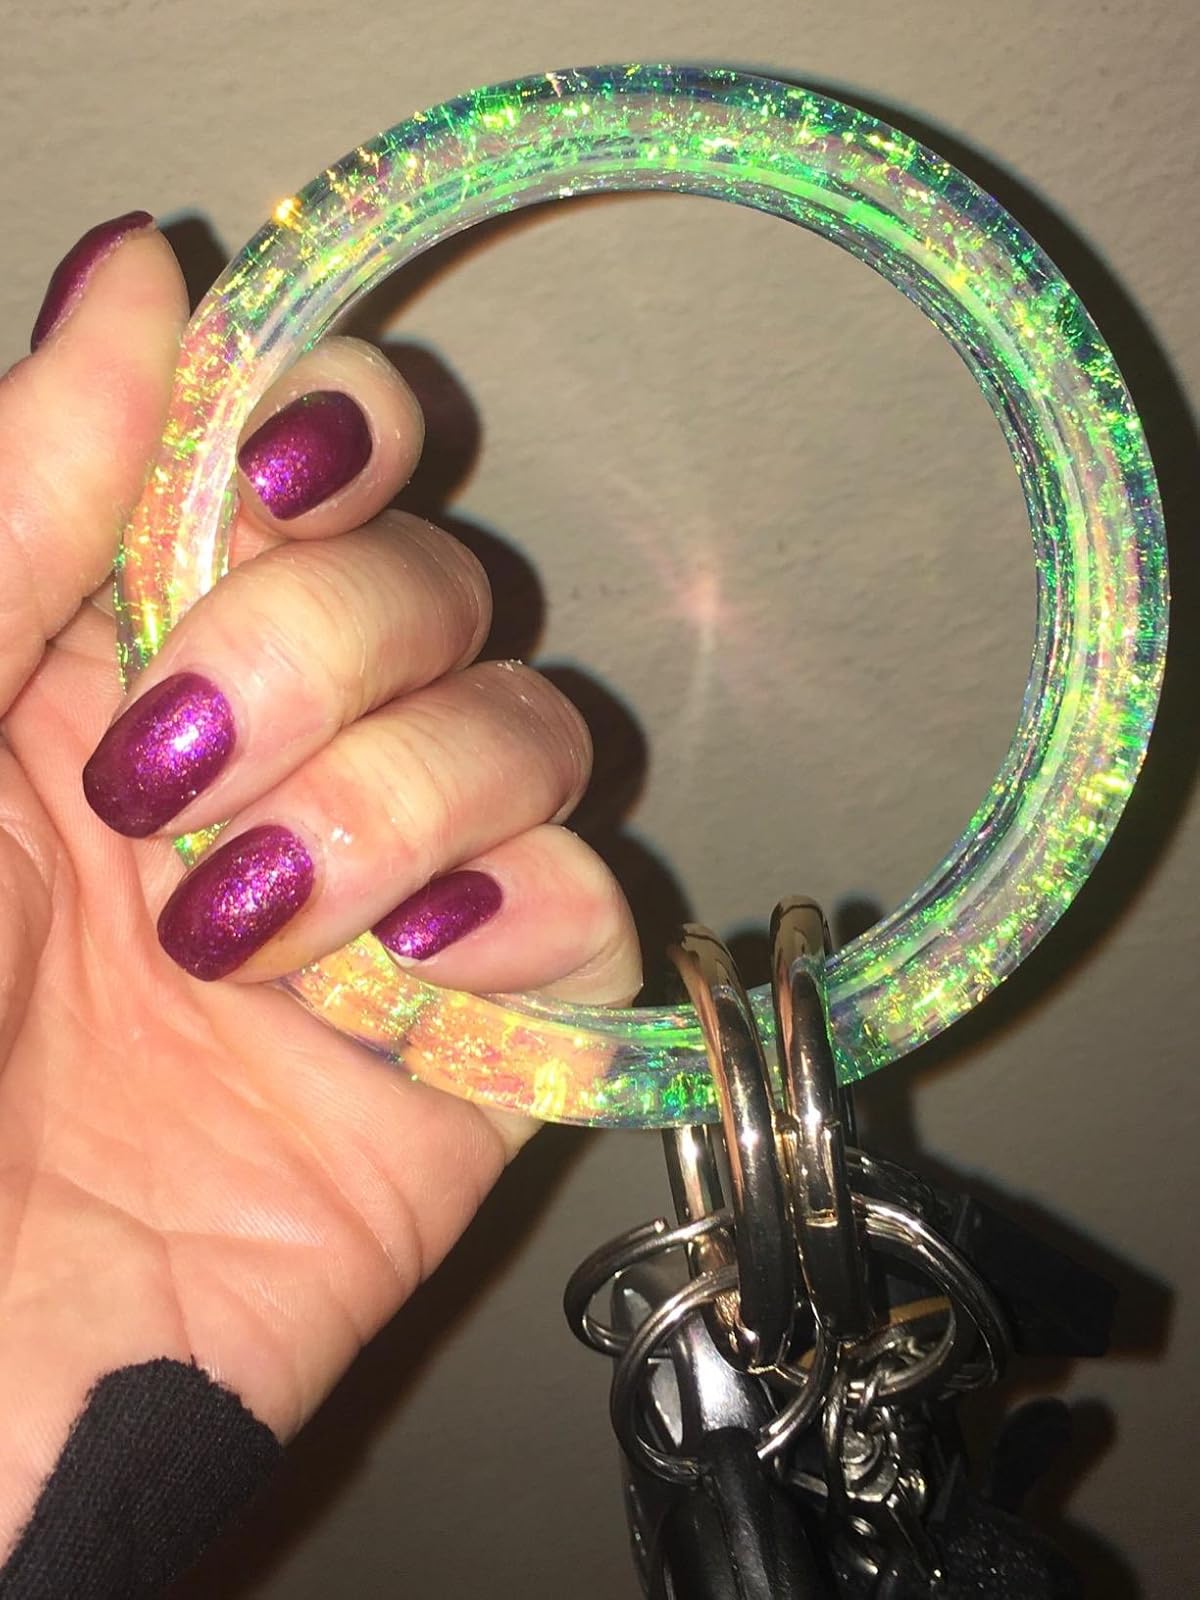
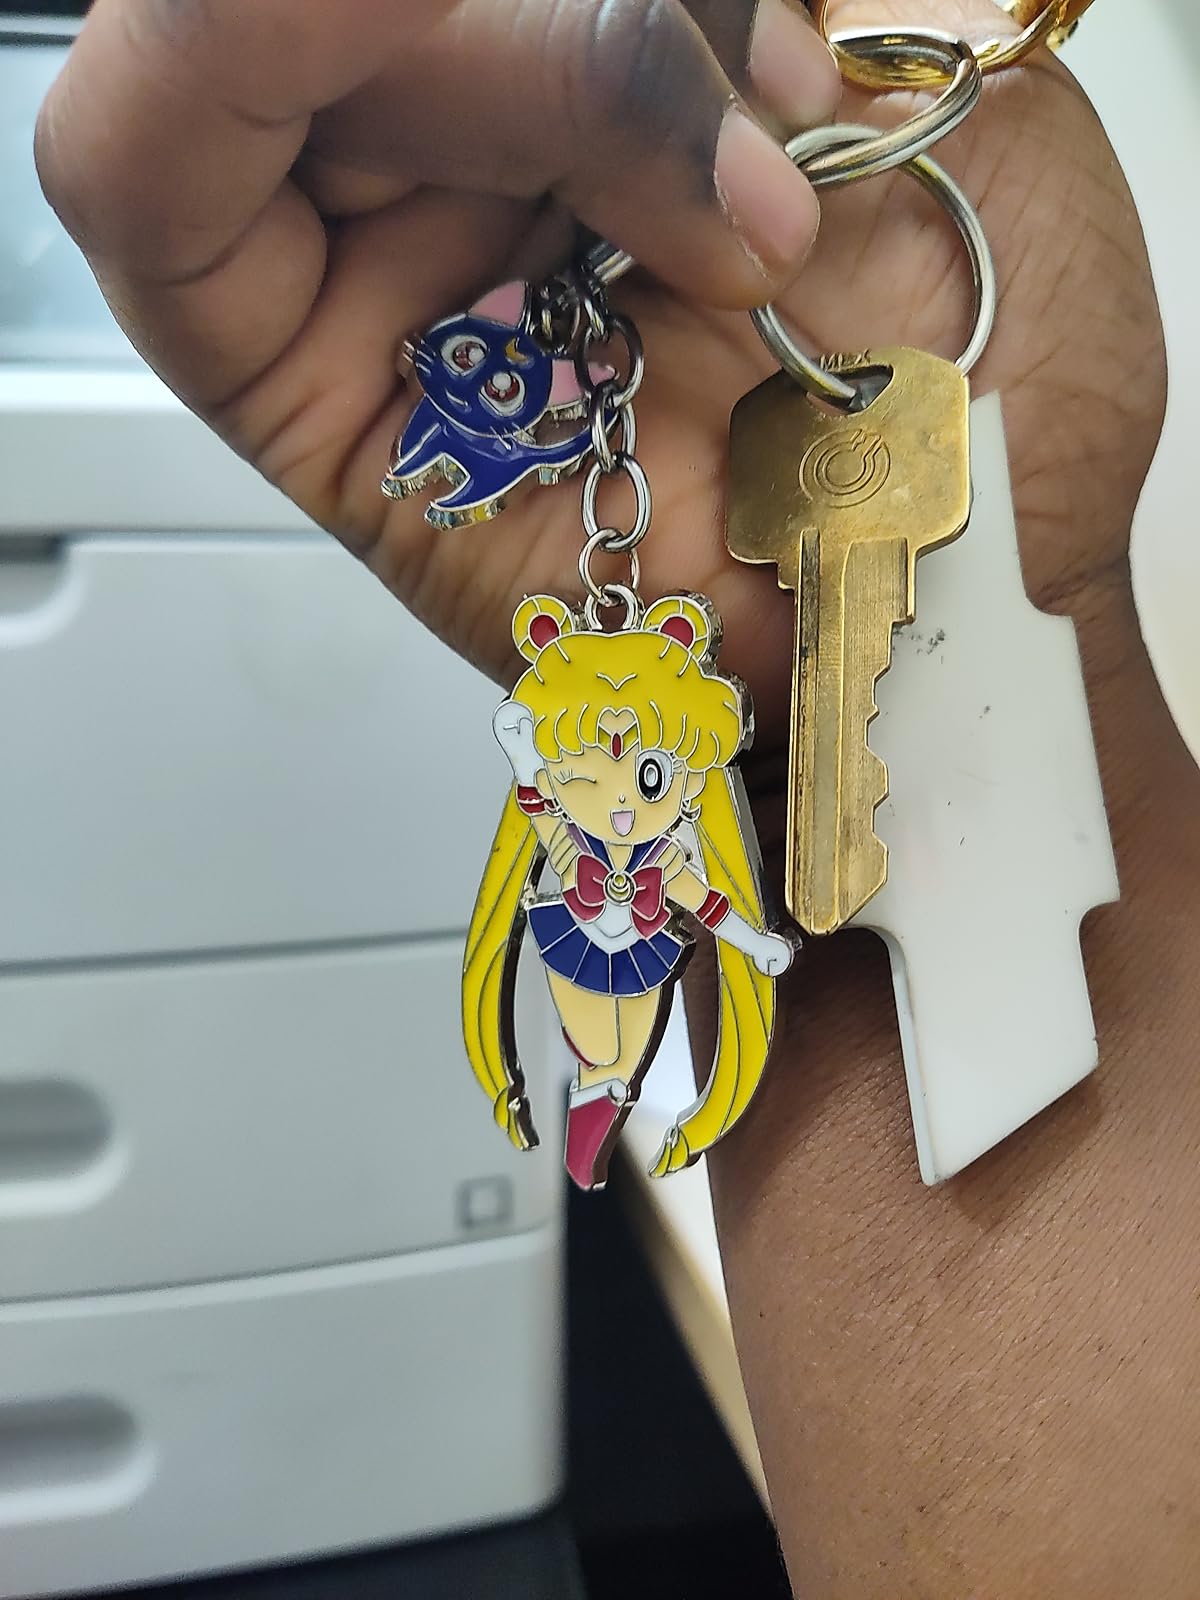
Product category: accessories_keychain
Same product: no